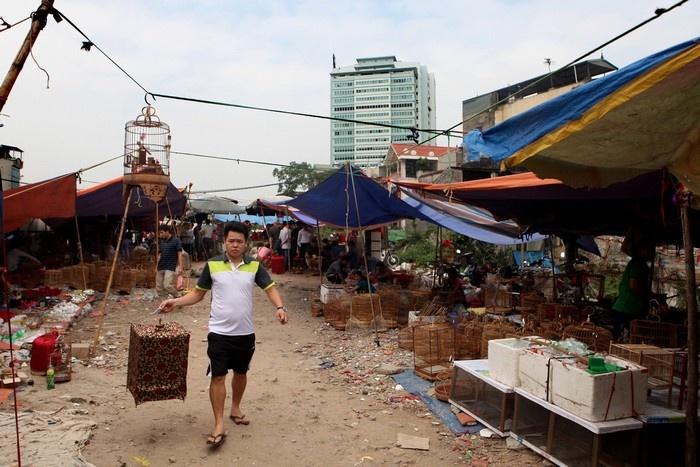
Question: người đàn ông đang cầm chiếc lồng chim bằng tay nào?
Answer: người đàn ông cầm chiếc lồng chim bằng tay phải